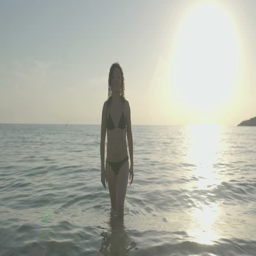
young girl comes out at coast of the ocean